Flute

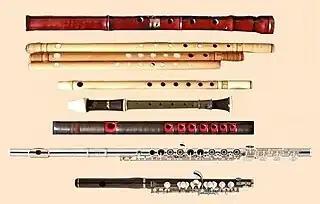
Shinobue and other flutes

The flute is a member of a family of musical instruments in the woodwind group. Like all woodwinds, flutes are aerophones, producing sound with a vibrating column of air. Flutes produce sound when the player's air flows across an opening. In the Hornbostel–Sachs classification system, flutes are edge-blown aerophones. A musician who plays the flute is called a flautist or flutist.